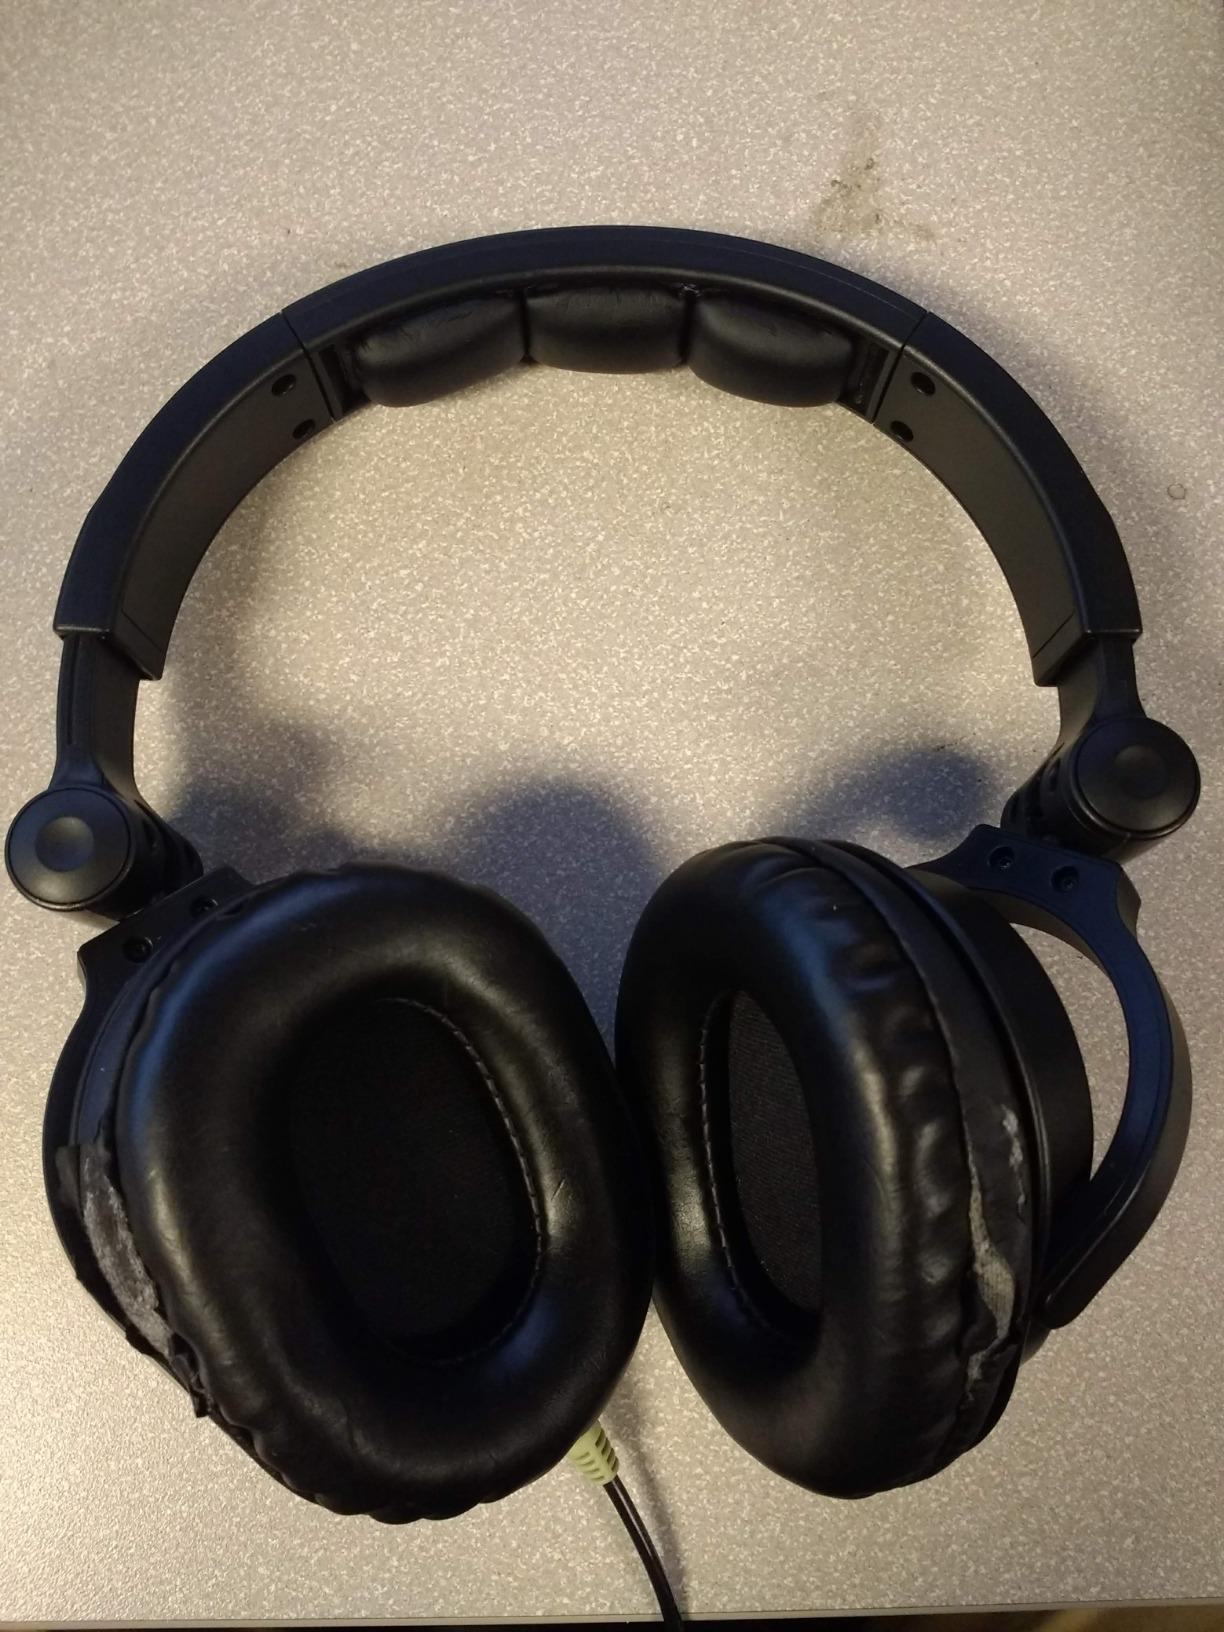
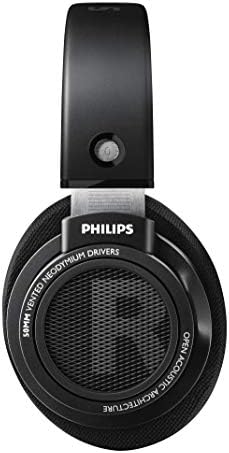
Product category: headphones
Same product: no